Pallikondeswara Temple, Surutupalle

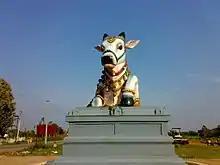
Nandi in front of Pallikondeswara Temple

The temple priests perform the "puja" (rituals) during festivals and on a daily basis. Like other Shiva temples of Tamil Nadu, the priests belong to the Shaiva community, a Brahmin sub-caste. The temple rituals are performed six times a day; Ushathkalam at 6:30 a.m., Kalasanthi at 8:00 a.m., Uchikalam at 12:00 a.m., Sayarakshai at 5:00 p.m., and Ardha Jamam at 8:00 p.m. Each ritual comprises four steps: "abhisheka" (sacred bath), "alangaram" (decoration), "naivethanam" (food offering) and "deepa aradanai" (waving of lamps) for both Valmeegeswarar and Maraganthibigai. The worship is held amidst music with "nagaswaram" (pipe instrument) and "tavil" (percussion instrument), religious instructions in the Vedas (sacred texts) read by priests and prostration by worshipers in front of the temple mast. There are weekly rituals like ' (Monday) and ' (Friday), fortnightly rituals like "pradosham" and monthly festivals like "amavasai" (new moon day), "kiruthigai", "pournami" (full moon day) and "sathurthi".